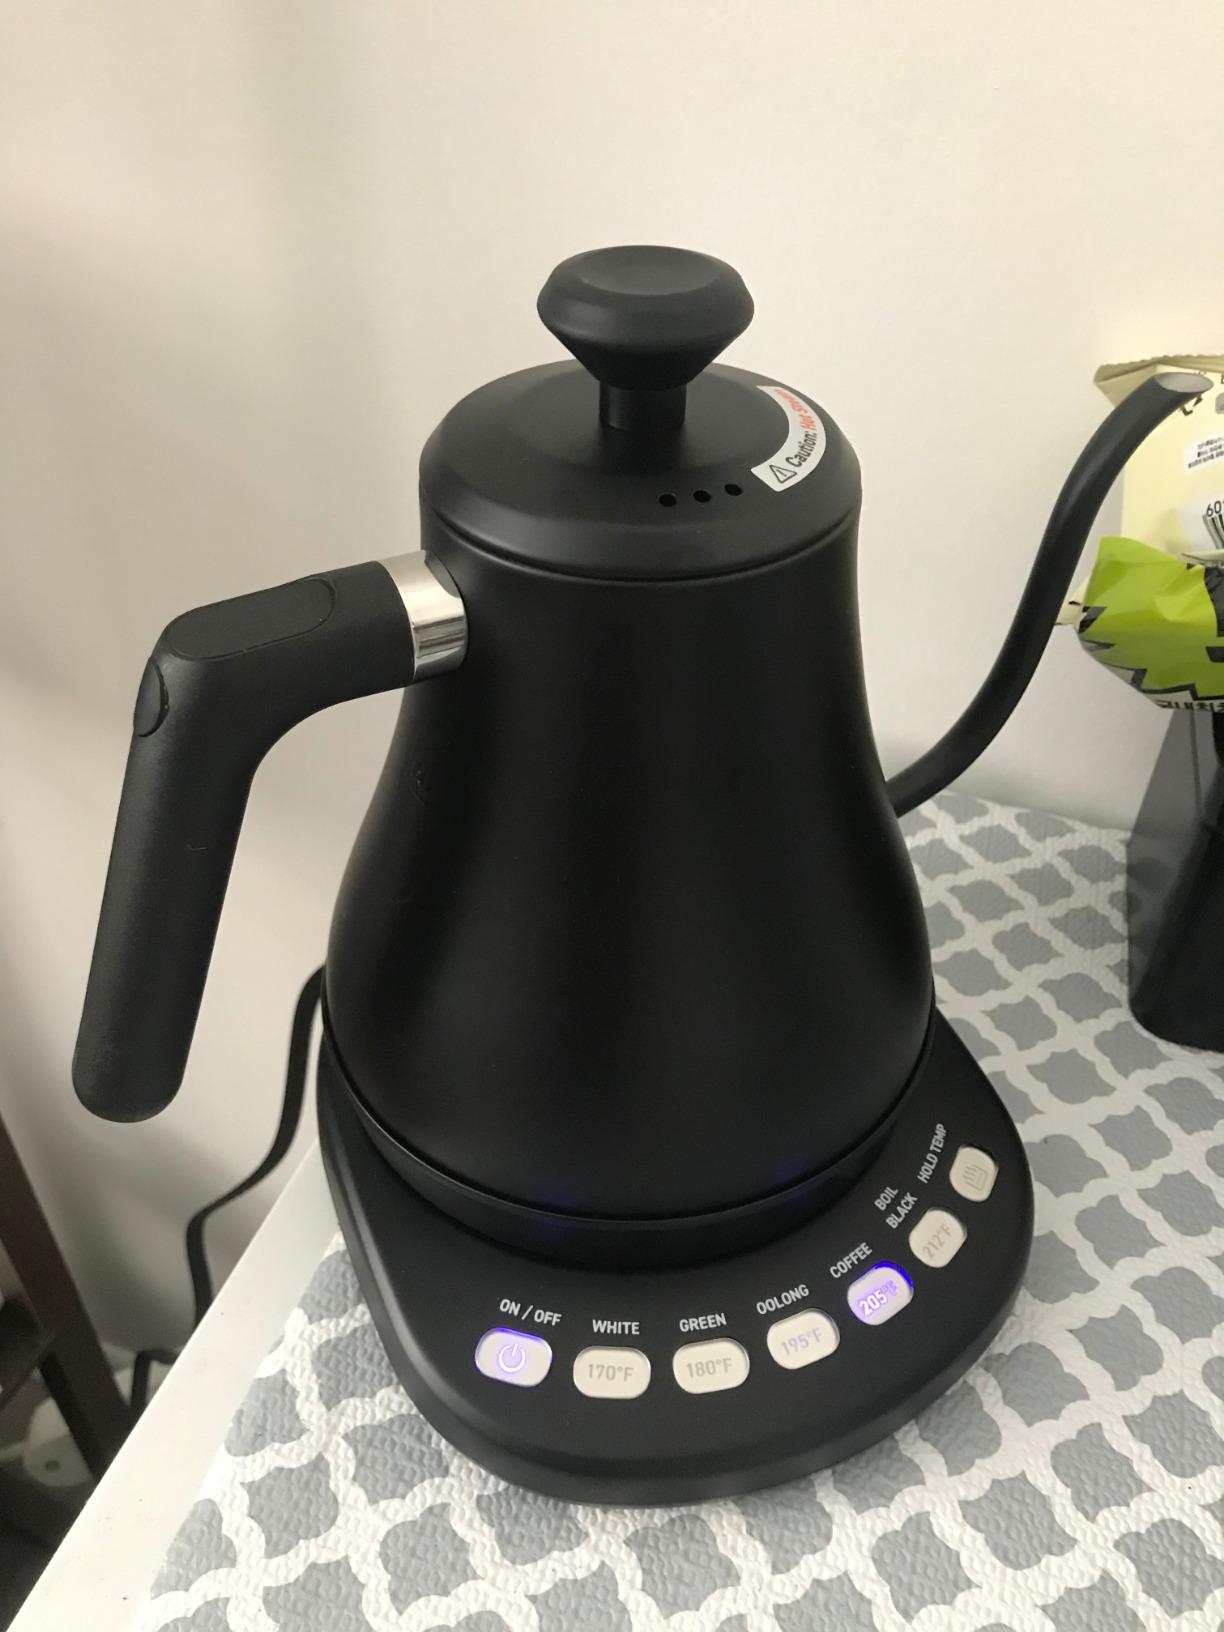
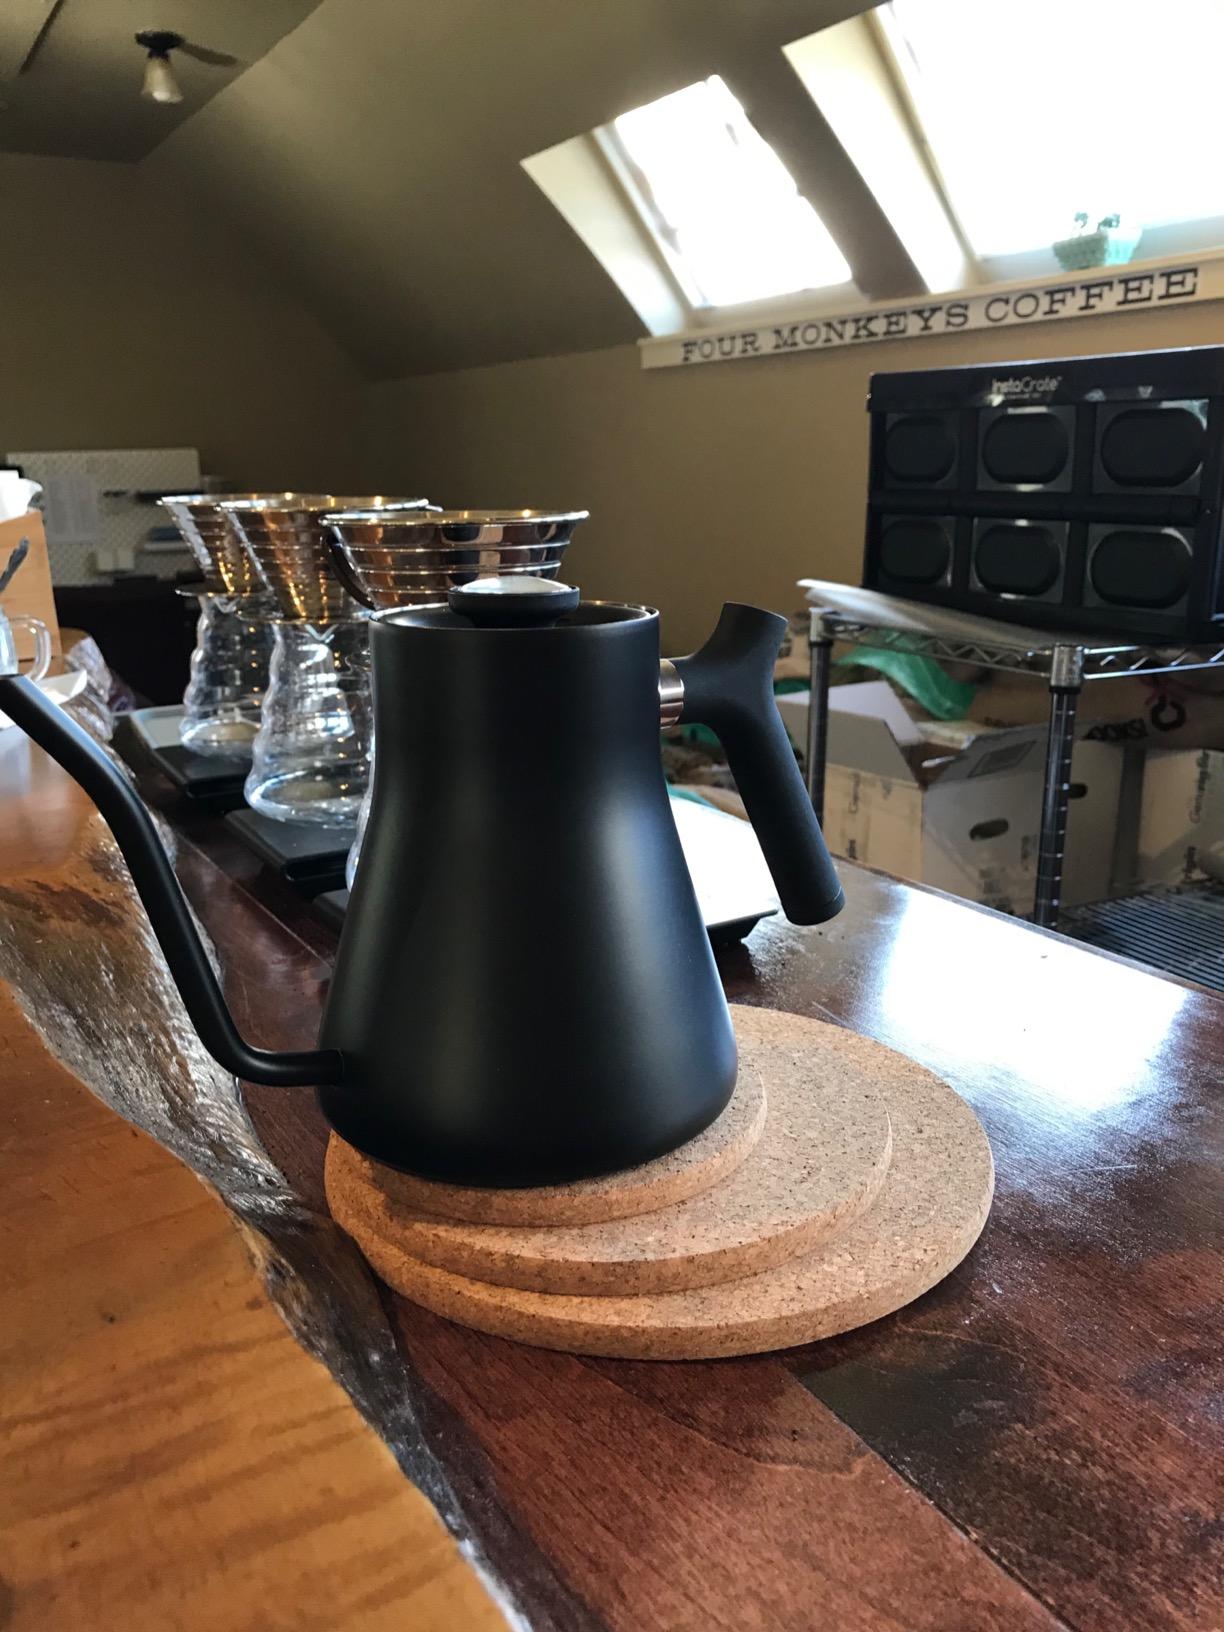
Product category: items_kettle
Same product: no